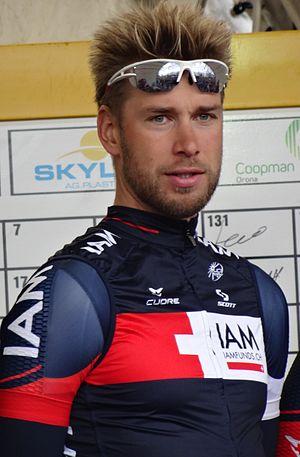
Reportage réalisé le dimanche 1er mars à l'occasion du départ et de l'arrivée de Kuurne-Bruxelles-Kuurne 2015 à Kuurne, Belgique.
La saison 2015 de l'équipe cycliste IAM est la troisième de l'équipe dirigée par Michel Thétaz, la première au sein de l'UCI World Tour.
Roger Kluge est un coureur cycliste allemand, né le 5 février 1986 à Eisenhüttenstadt. Il évolue au sein de l'équipe Lotto-Soudal. Il pratique le cyclisme sur piste et sur route. Sur piste, il est notamment champion du monde de l'américaine en 2018 et 2019 avec Theo Reinhardt. Sur route, il a remporté une étape du Tour d'Italie 2016.